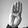
ASL letter: B